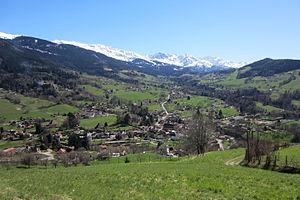
Vue du village de Theys et de la chaîne de Belledonne
Theys est une commune française située dans le département de l'Isère, en région Auvergne-Rhône-Alpes. La commune fait partie de l'aire urbaine de Grenoble.